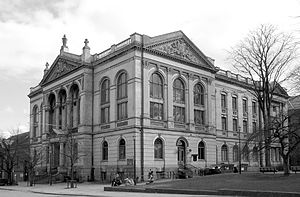
Kongens gate (Trondheim) / Bygninger i Kongens gate
Frimurerlogen Trondhjems Provincialloge, Kongens gate 3
Kongens gate er en af hovedgaderne i Trondheim, Norge. Den blev anlagt i forbindelse med genopbygningen efter den store bybrand i 1681 og er en af hovedakserne i den barokke byplan som blev udformet af generalmajor Johan Caspar de Cicignon. Med en bredde på 60 alen strækker den sig fra bryggene i Kjøpmannsgata, over Torget og forbi Prinsens gate. Derfra fortsætter den med et smallere forløb – den gamle landevej mod vest, Geilan – til Skansen i Ila. Ruten for Kongens gate blev bestemt af to bygninger som havde overlevet bybranden – Vor Frue Kirke og Rådhuset. Det er en vigtig handelsgade og kommunikationsåre. De fleste af byens busruter har stop i Kongens gate, og Gråkallbanen følger Kongens gate på vej ud af centrum. Gaden har også mange hoteller.